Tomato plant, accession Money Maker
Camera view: horizontal (90 deg, fisheye); turntable rotation: 30 degrees
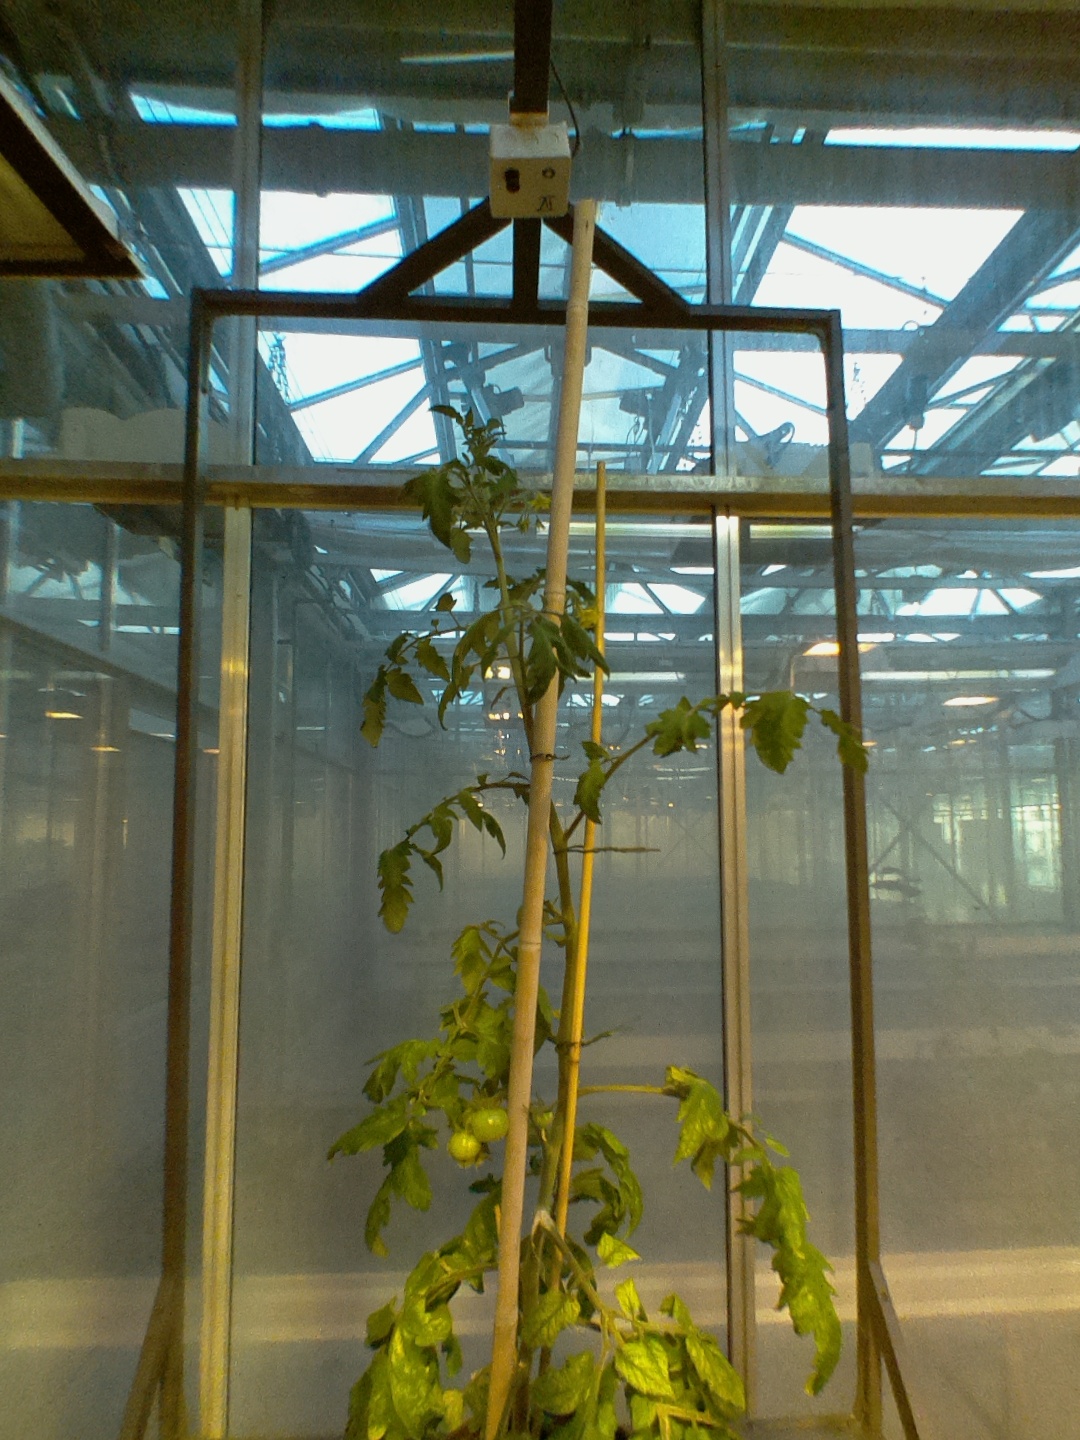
BBCH growth stage 72: 20%-30% of final fruit size